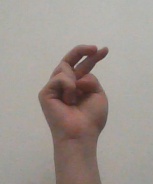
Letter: zay